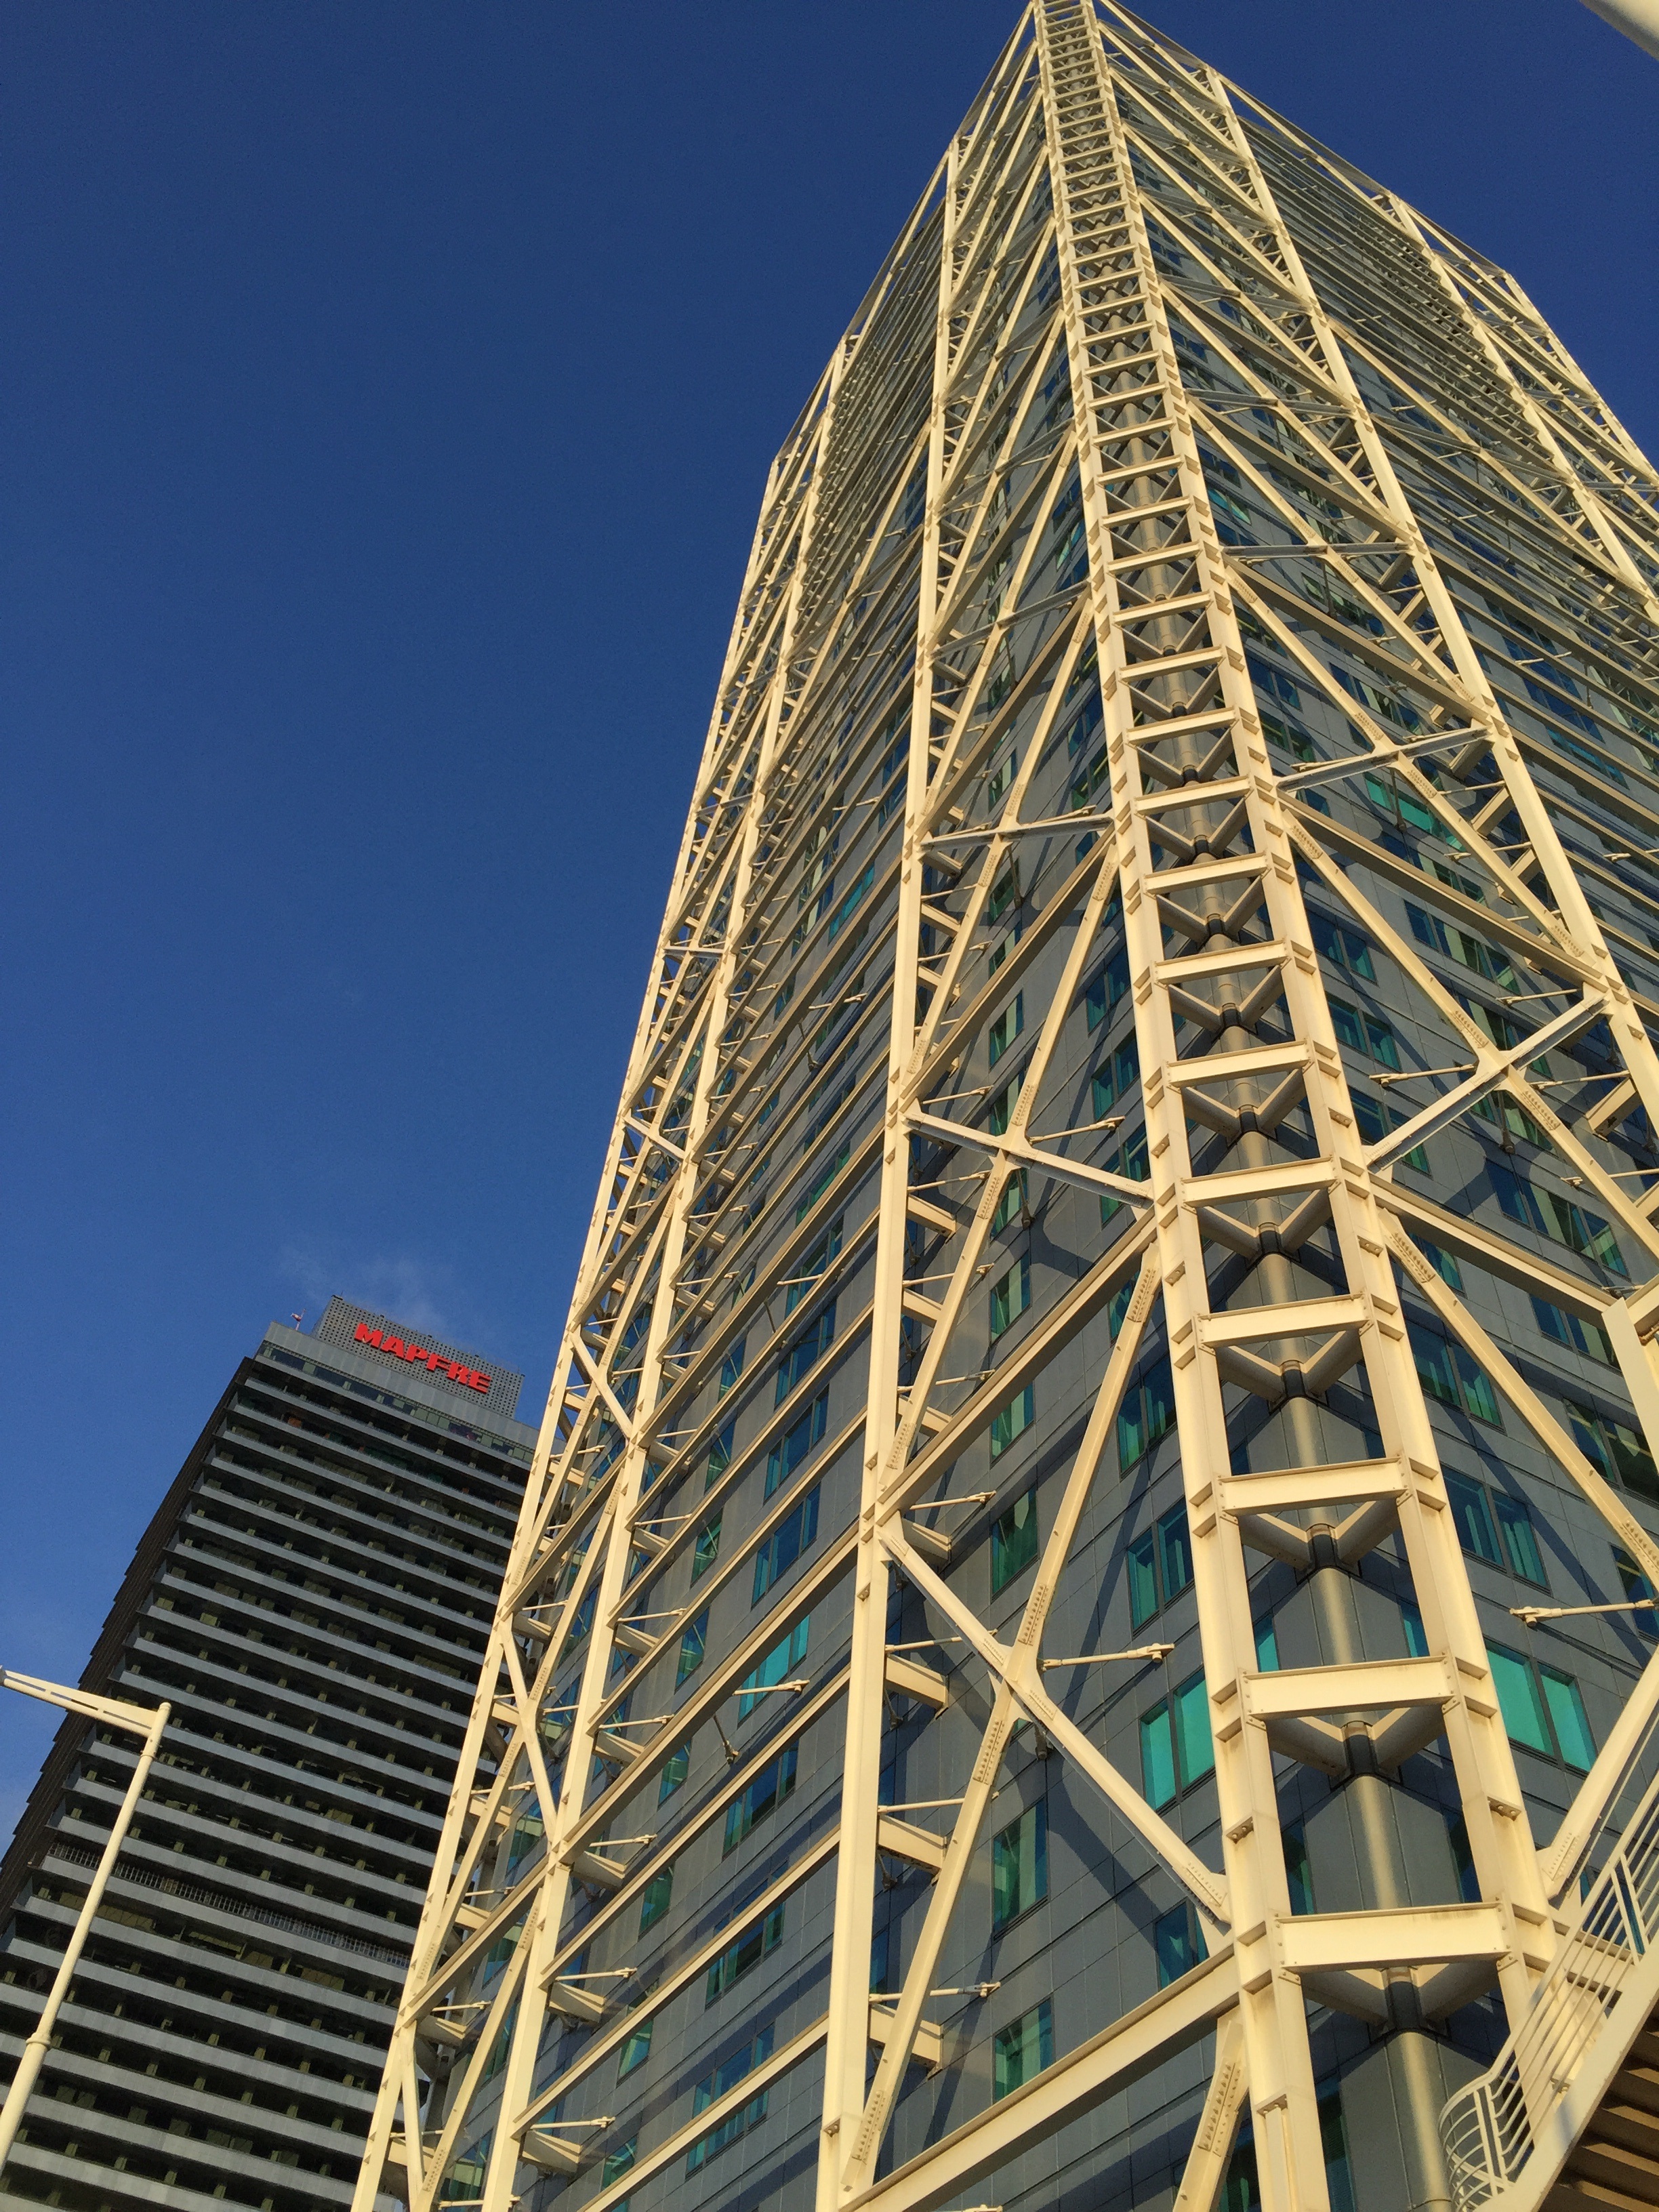
architecture, building, skyscraper, cityscape, downtown, construction, tower, landmark, facade, barcelona, tower block, hotel, metropolis, condominium, metropolitan area